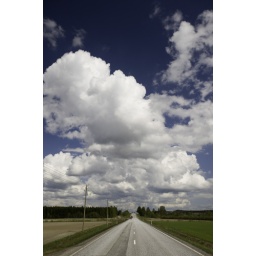
Cumulus clouds and blue sky over road, Karelia, Finland